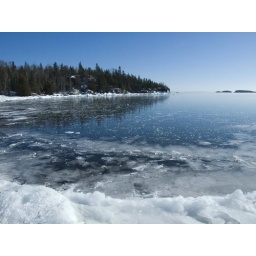
taken near the sea lion rock formation at sleeping giant provincial park